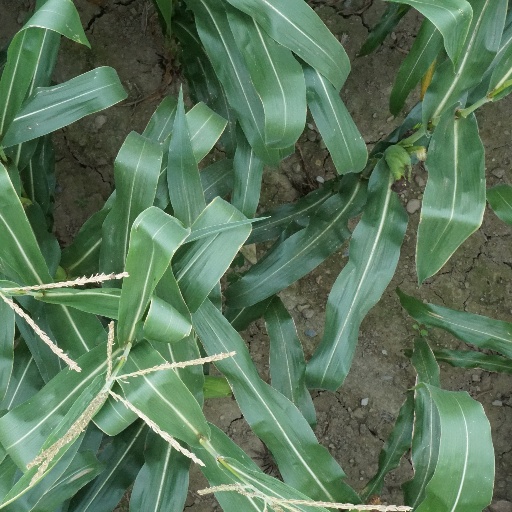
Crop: maize; corn